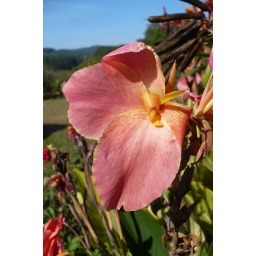
Beautyful flower in Luwawa forest